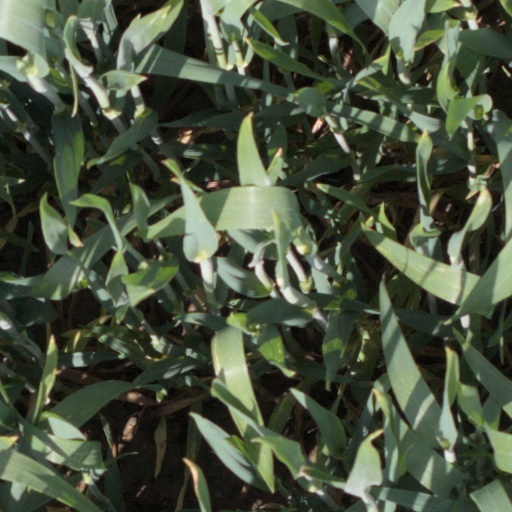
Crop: wheat